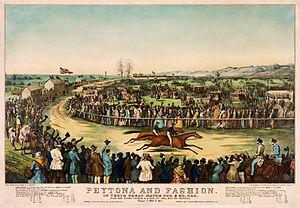
Le Temple de la renommée des courses américaines a été fondé en 1951 à Saratoga Springs, dans l'état de New York, pour honorer les chevaux, entraîneurs et jockeys des courses de pur-sang.